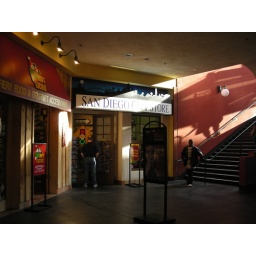
I bought a road sign from the San Diego City Store for my office when I was in the Navy.